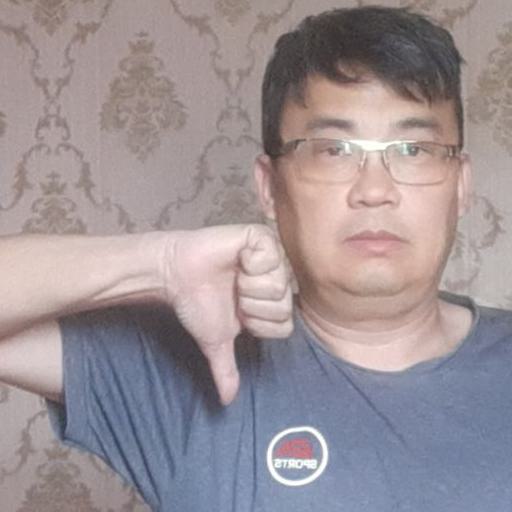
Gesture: dislike